Mobile, Alabama

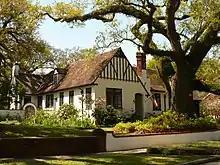
A Tudor Revival-style house in Ashland Place

In 1969, the Brookley Air Force Base was closed by the Department of Defense, dealing a blow to Mobile's economy. It affected about 10% of workers in the city. In total, 16,000 people lost their job.